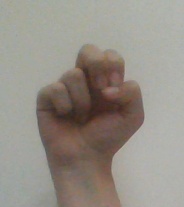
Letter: gaaf